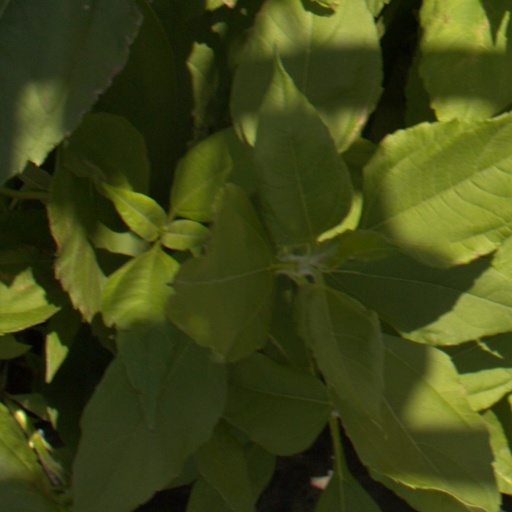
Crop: Jerusalem artichoke